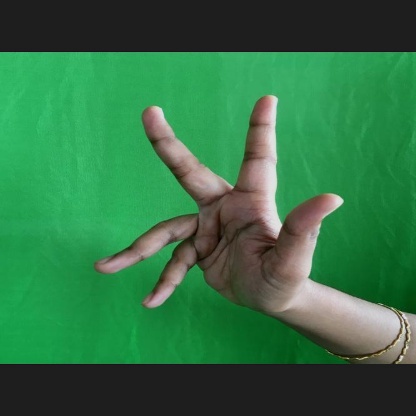
Mudra: Alapadmam